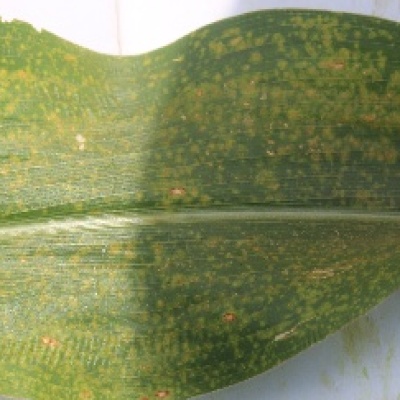
Label: Corn_(Maize)___Leaf_Spot